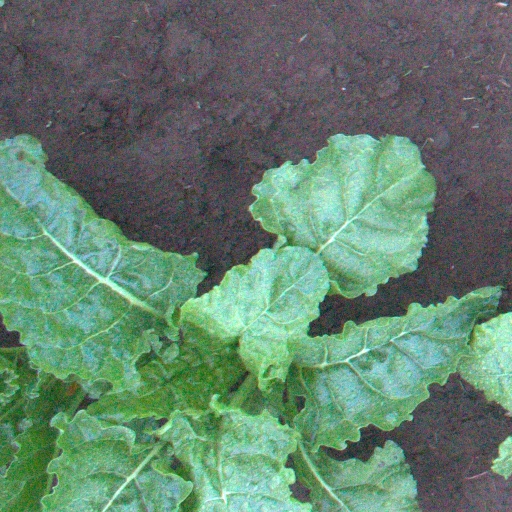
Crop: sugar beet